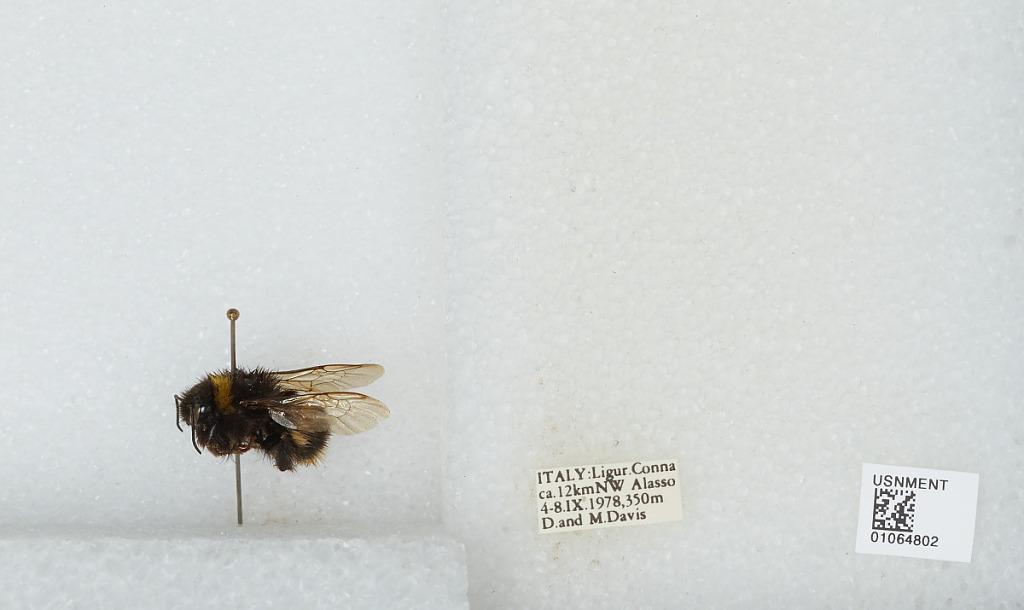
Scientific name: Bombus sp.
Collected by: D. Davis & M. Davis
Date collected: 1978-10-4
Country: Italy
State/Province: Liguria
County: Savona
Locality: Conna, ca. 12 kilometers northwest of Alasso
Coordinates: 43.9803, 8.10492